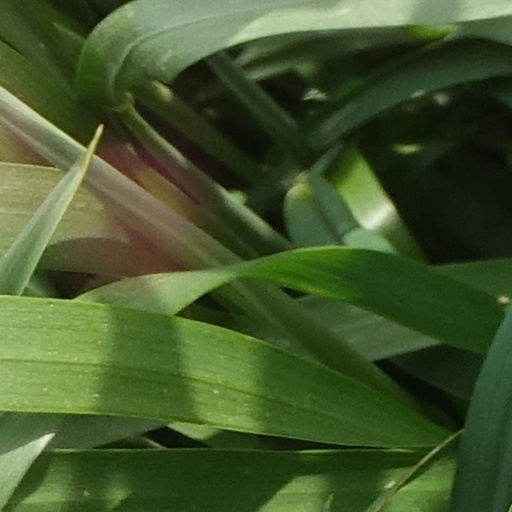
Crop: wheat